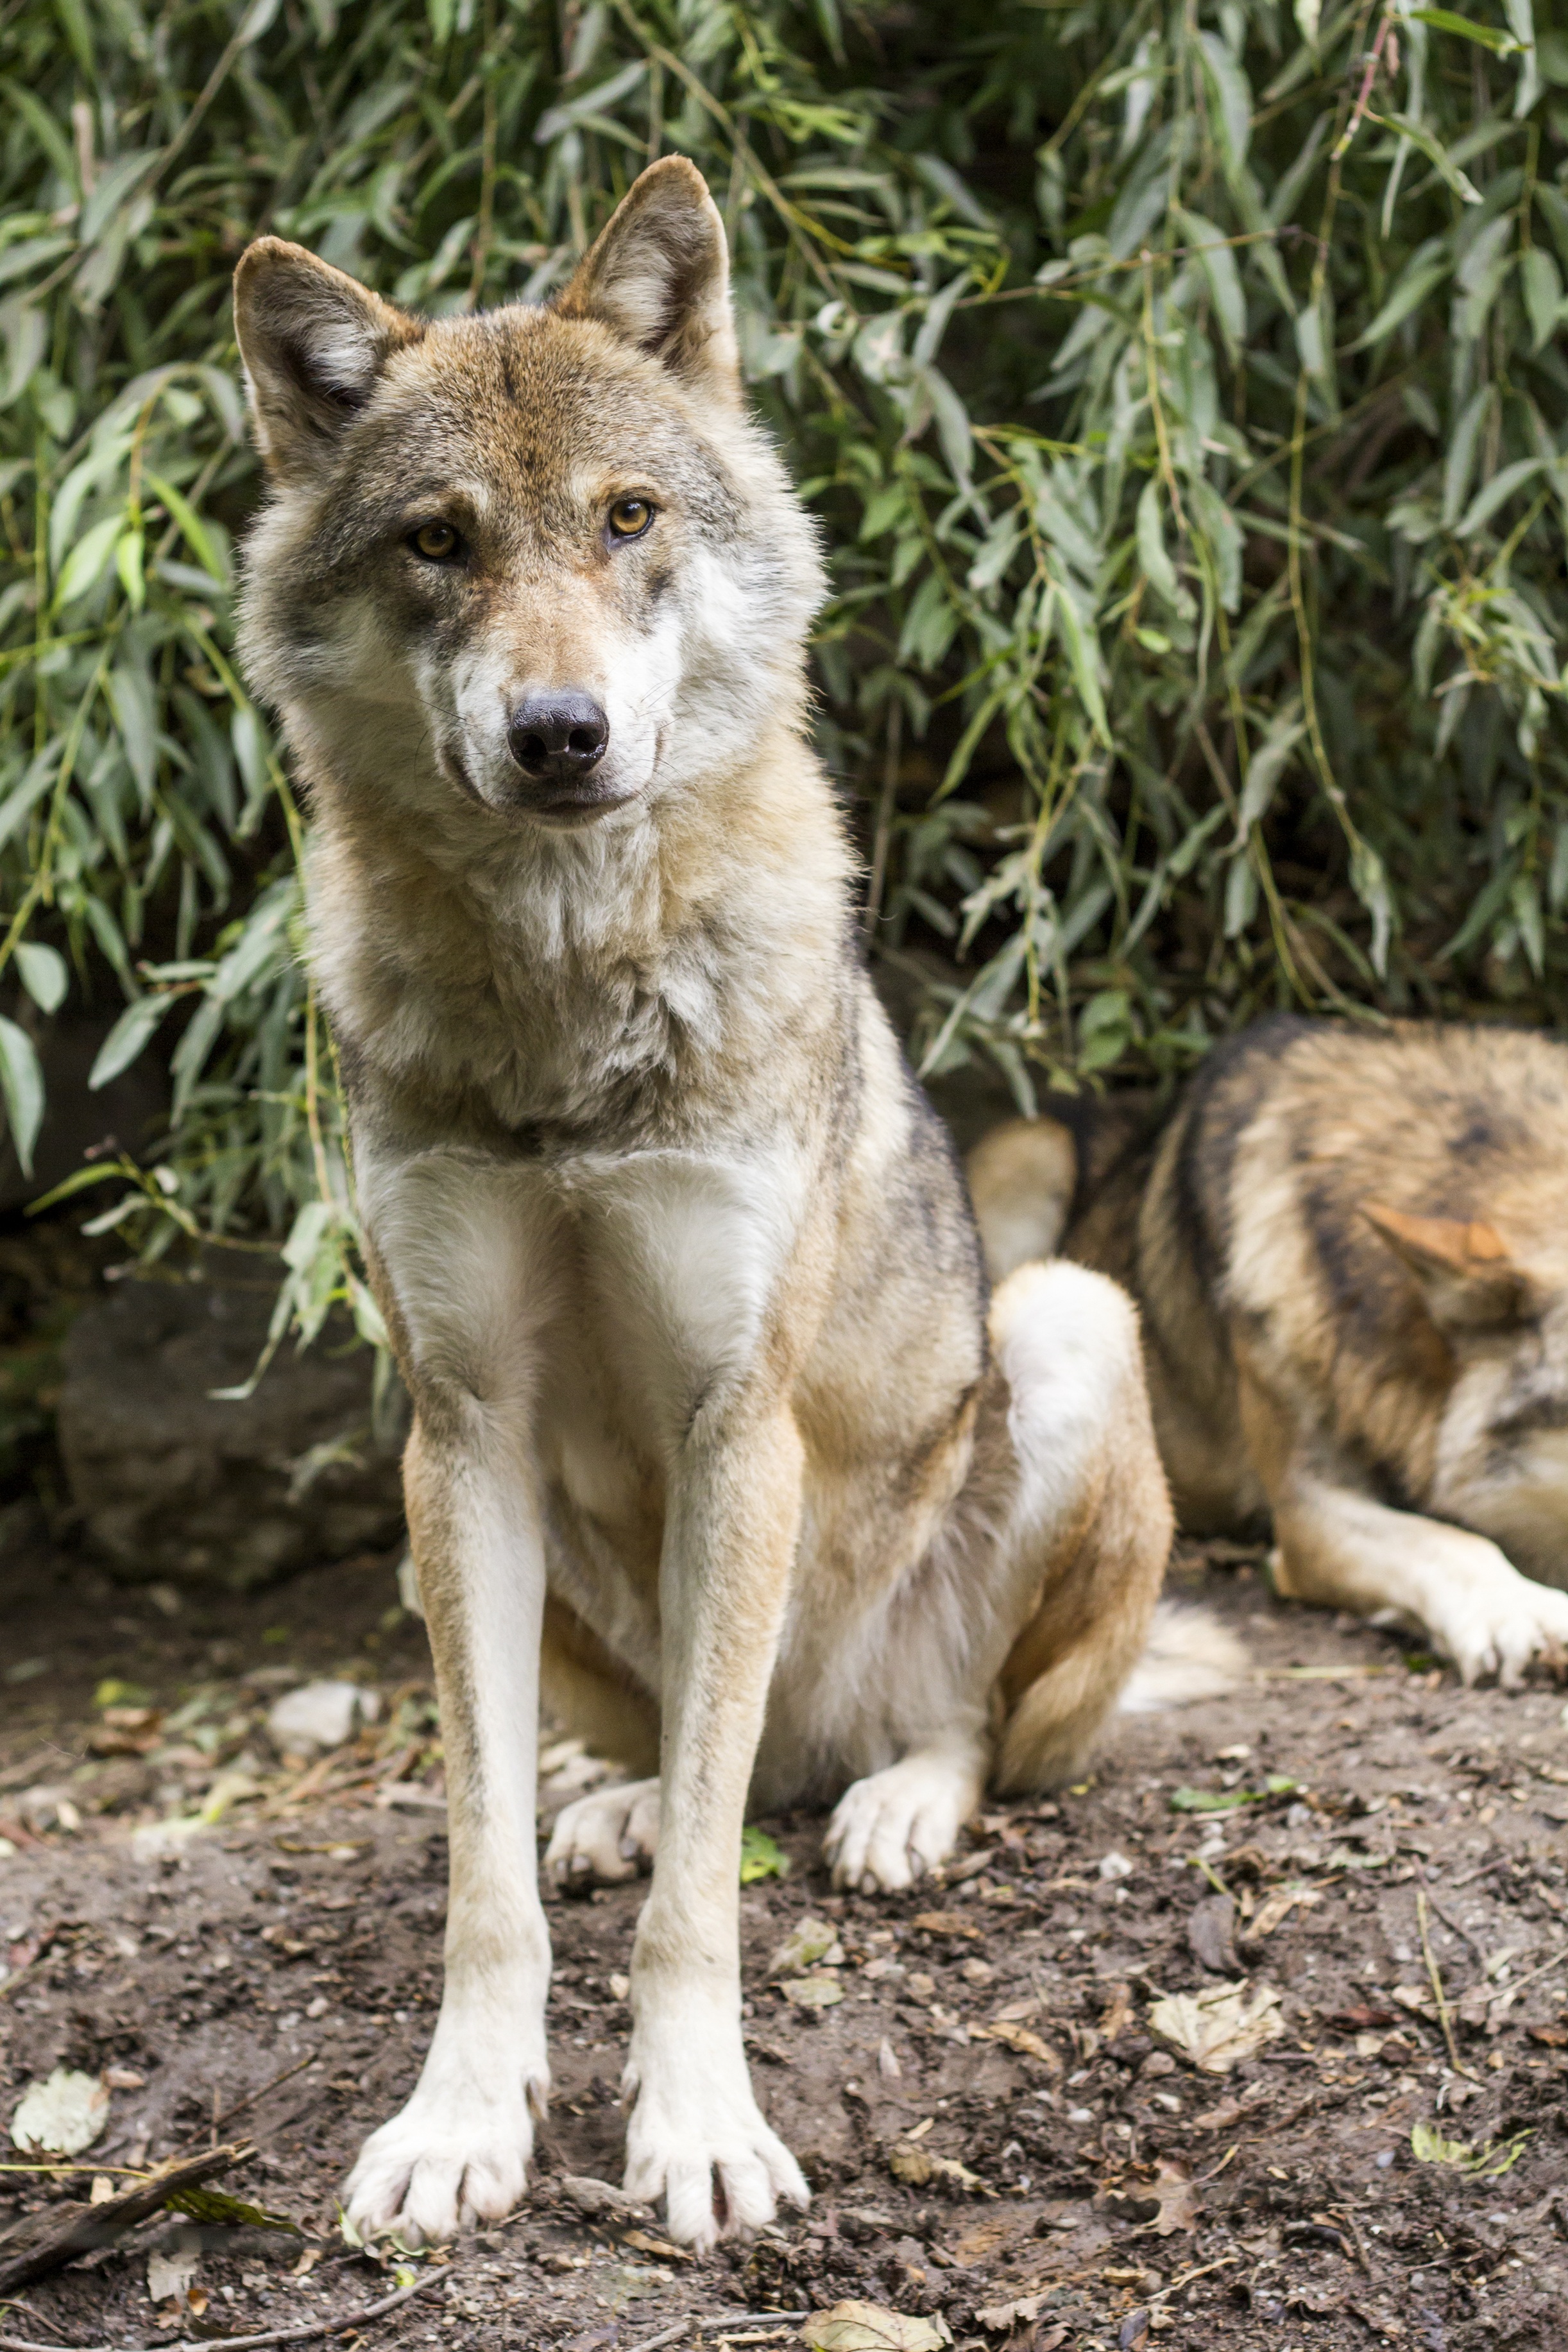
view, wildlife, fur, sitting, mammal, wolf, predator, fauna, grey, vertebrate, attention, dog breed, pack, european wolf, canis lupus, frontal, shikoku, two wolves, dingo, dog like mammal, red wolf, saarloos wolfdog, wolfdog, czechoslovakian wolfdog, dog breed group, greenland dog, east siberian laika, west siberian laika, j mthund, canis lupus tundrarum, dog crossbreeds, tamaskan dog, northern inuit dog, native american indian dog, dhole